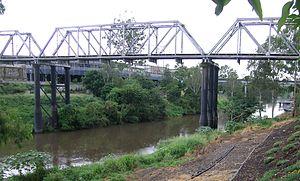
La Bremer est un affluent du fleuve Brisbane dans le Queensland en Australie.